Sheila Hicks

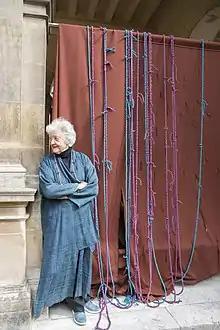
Sheila Hicks at the Musée Carnavalet, Paris, 2016. Photograph by Cristobal Zanartu

From 1959 to 1964 she resided and worked in Mexico; She moved to Taxco el Viejo, Mexico where she began weaving, painting, and teaching at the National Autonomous University of Mexico (UNAM) at the invitation of Mathias Goeritz who also introduced her to the architects Luis Barragán and Ricardo Legorreta Vilchis. Since 1964, Hicks lives and works in Paris, France.